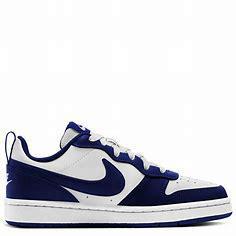
Brand: Nike
Model: Court Borough